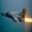
Label: airplane